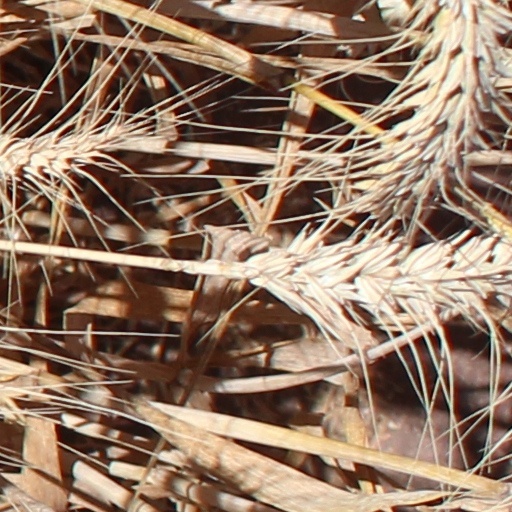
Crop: wheat